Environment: real
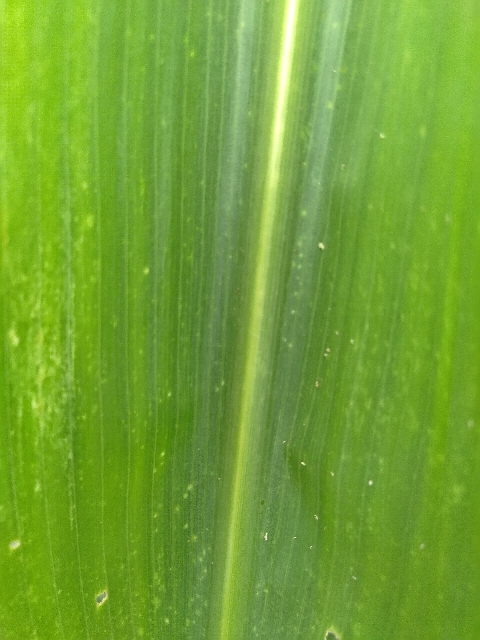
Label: lethal_necrosis